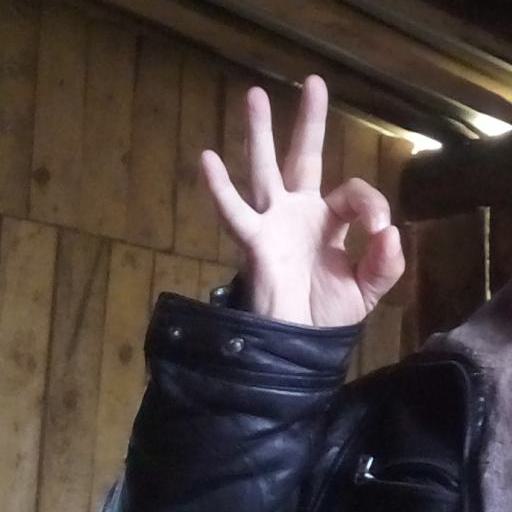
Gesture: ok